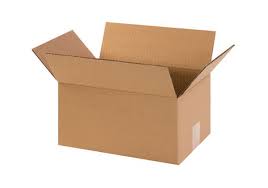
Label: cardboard